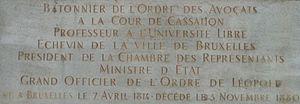
Détails de l'inscription en bas de la statue Auguste Orts
Auguste Orts, né à Bruxelles le 7 avril 1814 et mort en sa ville natale le 3 novembre 1880, est un avocat, jurisconsulte, historien, et un homme d'État bruxellois. Il fut également professeur à l'Université libre de Bruxelles et avocat à la Cour de cassation.